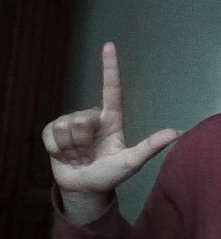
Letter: laam